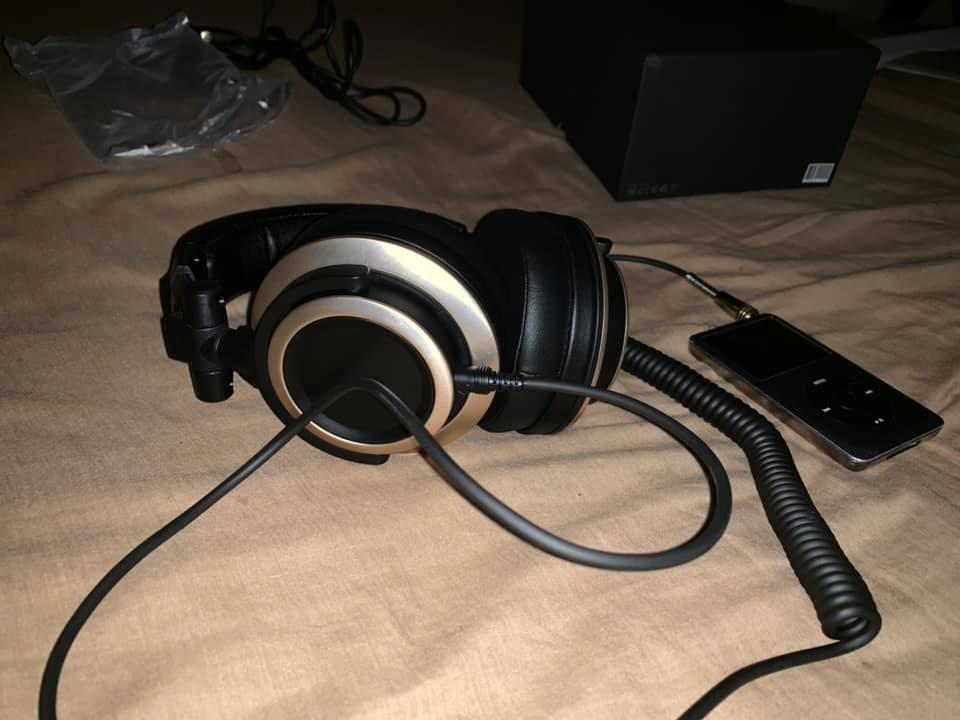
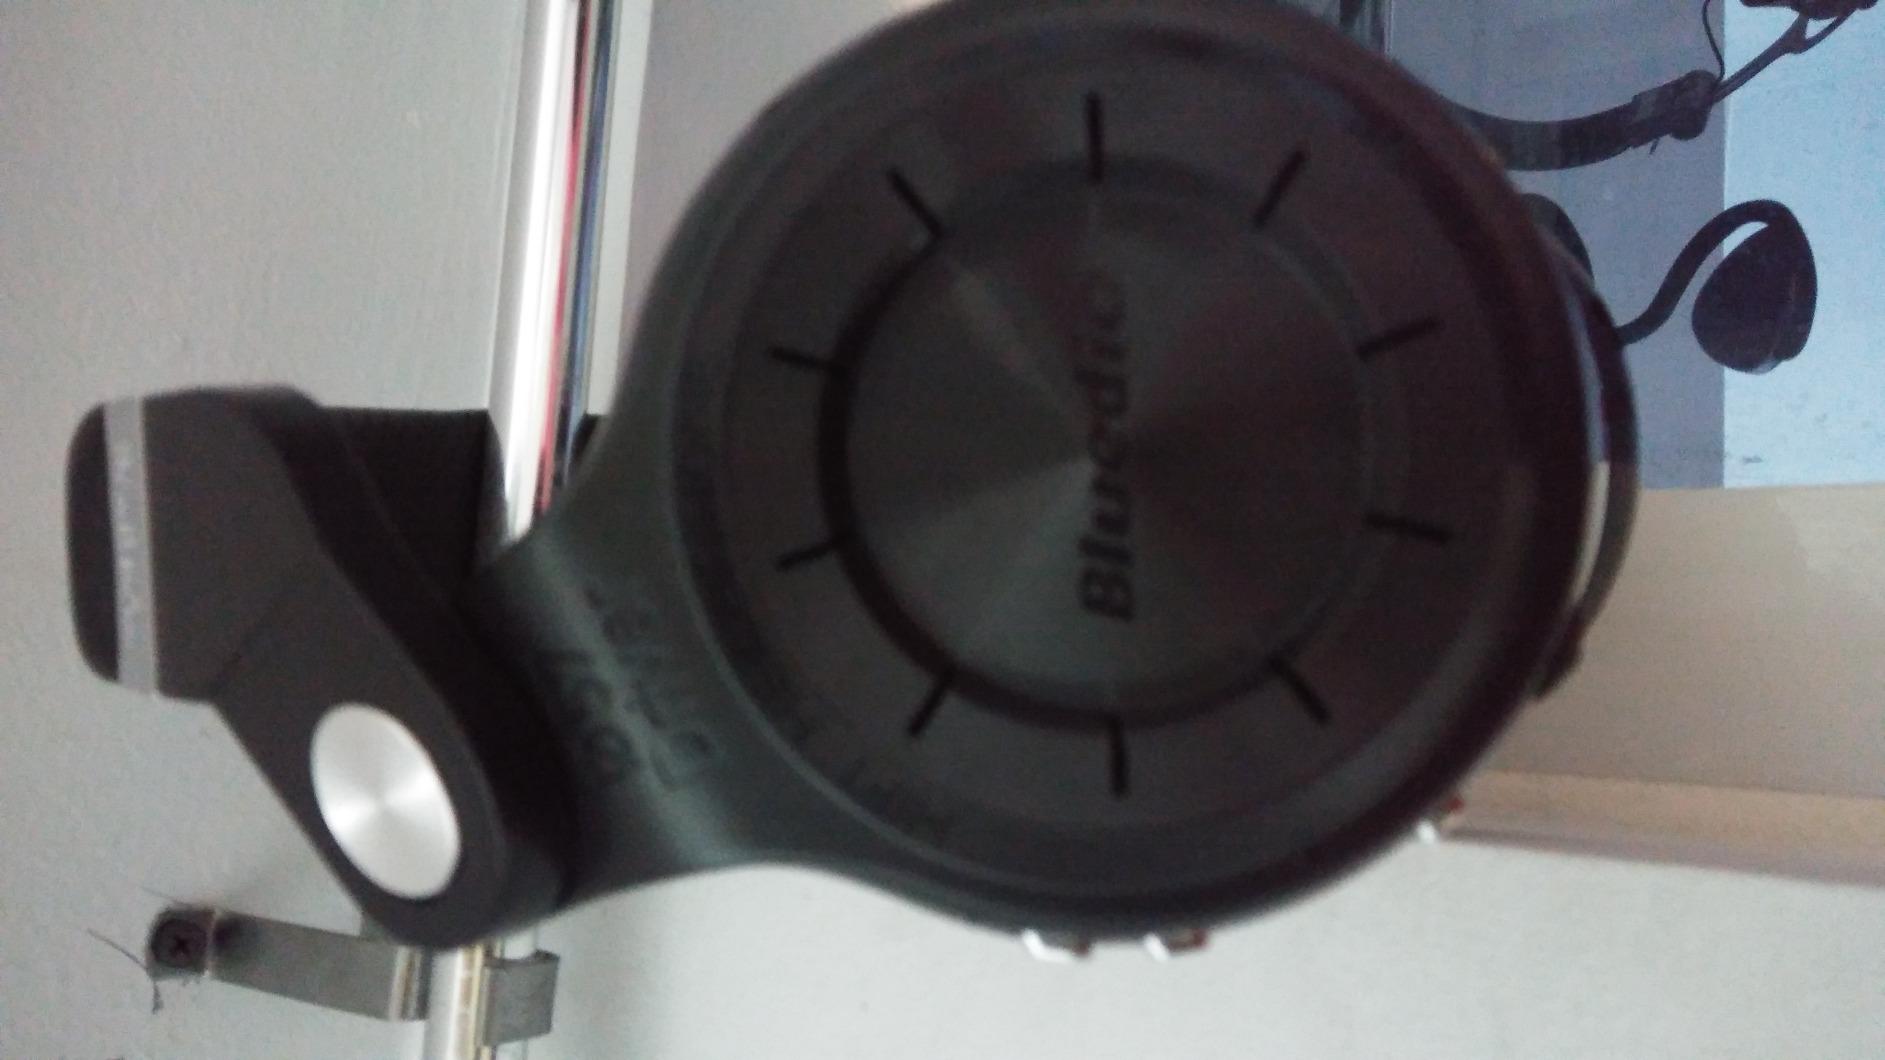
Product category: headphones
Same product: no